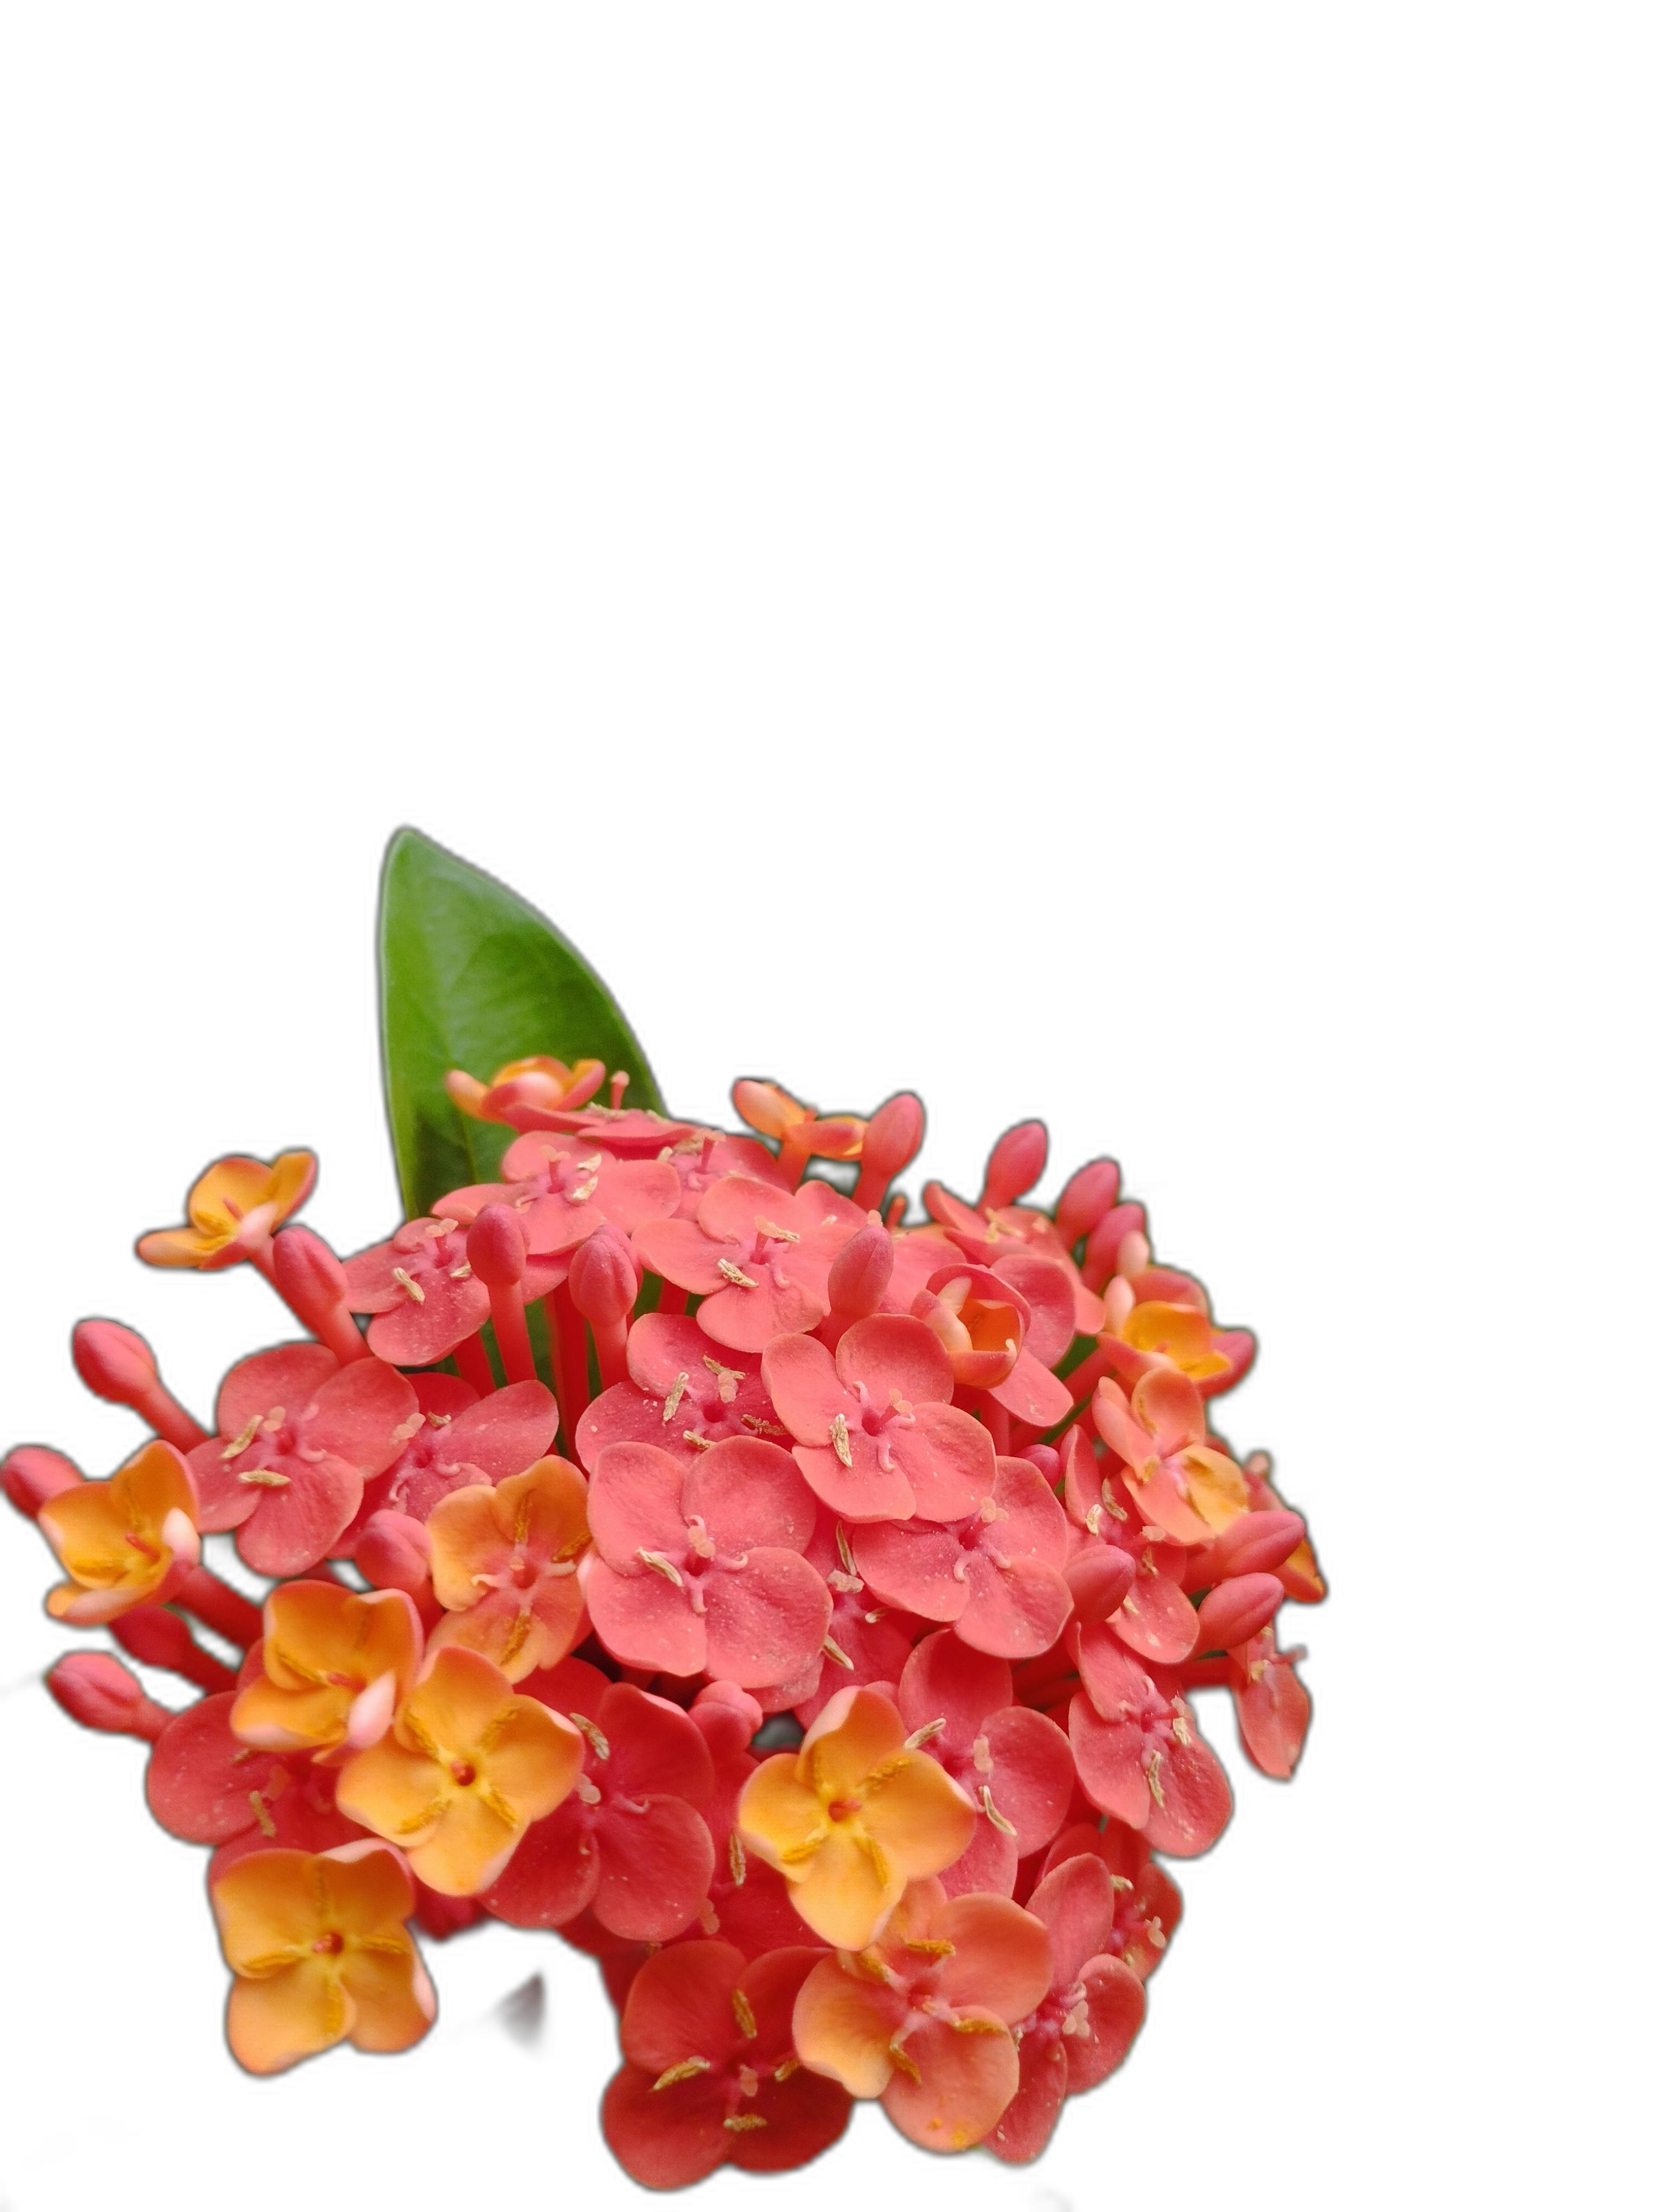
Label: Jungle geranium